Winthrop Sargent

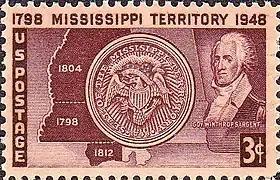

Shortly after the outbreak of the American Revolution, Sargent was commissioned in Gridley's Regiment of Massachusetts Artillery on July 7, 1775, as a lieutenant, and later that year was promoted to captain lieutenant of Knox's Regiment, Continental Artillery, on December 10. He was with his guns at the siege of Boston, and later served in the battles of Long Island, White Plains, Trenton, Brandywine, Germantown, and Monmouth. He was promoted to captain in the 3rd Continental Artillery on January 1, 1777, and brevetted major on August 25, 1783, and was discharged from the Continental Army later that year. In 1783 he became an Original Member of the Massachusetts Society of the Cincinnati.